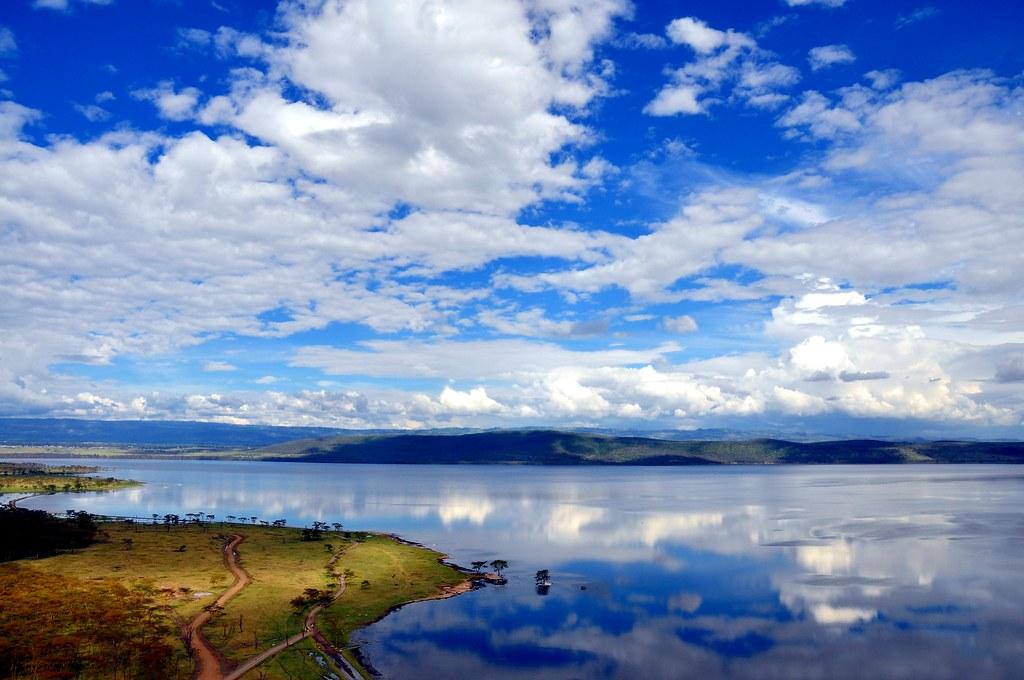
Katika eneo lenye mandhari tulivu na yenye kuvutia. Wingu la buluu lililotandwa na weupe, limeangazia katika ziwa kubwa.